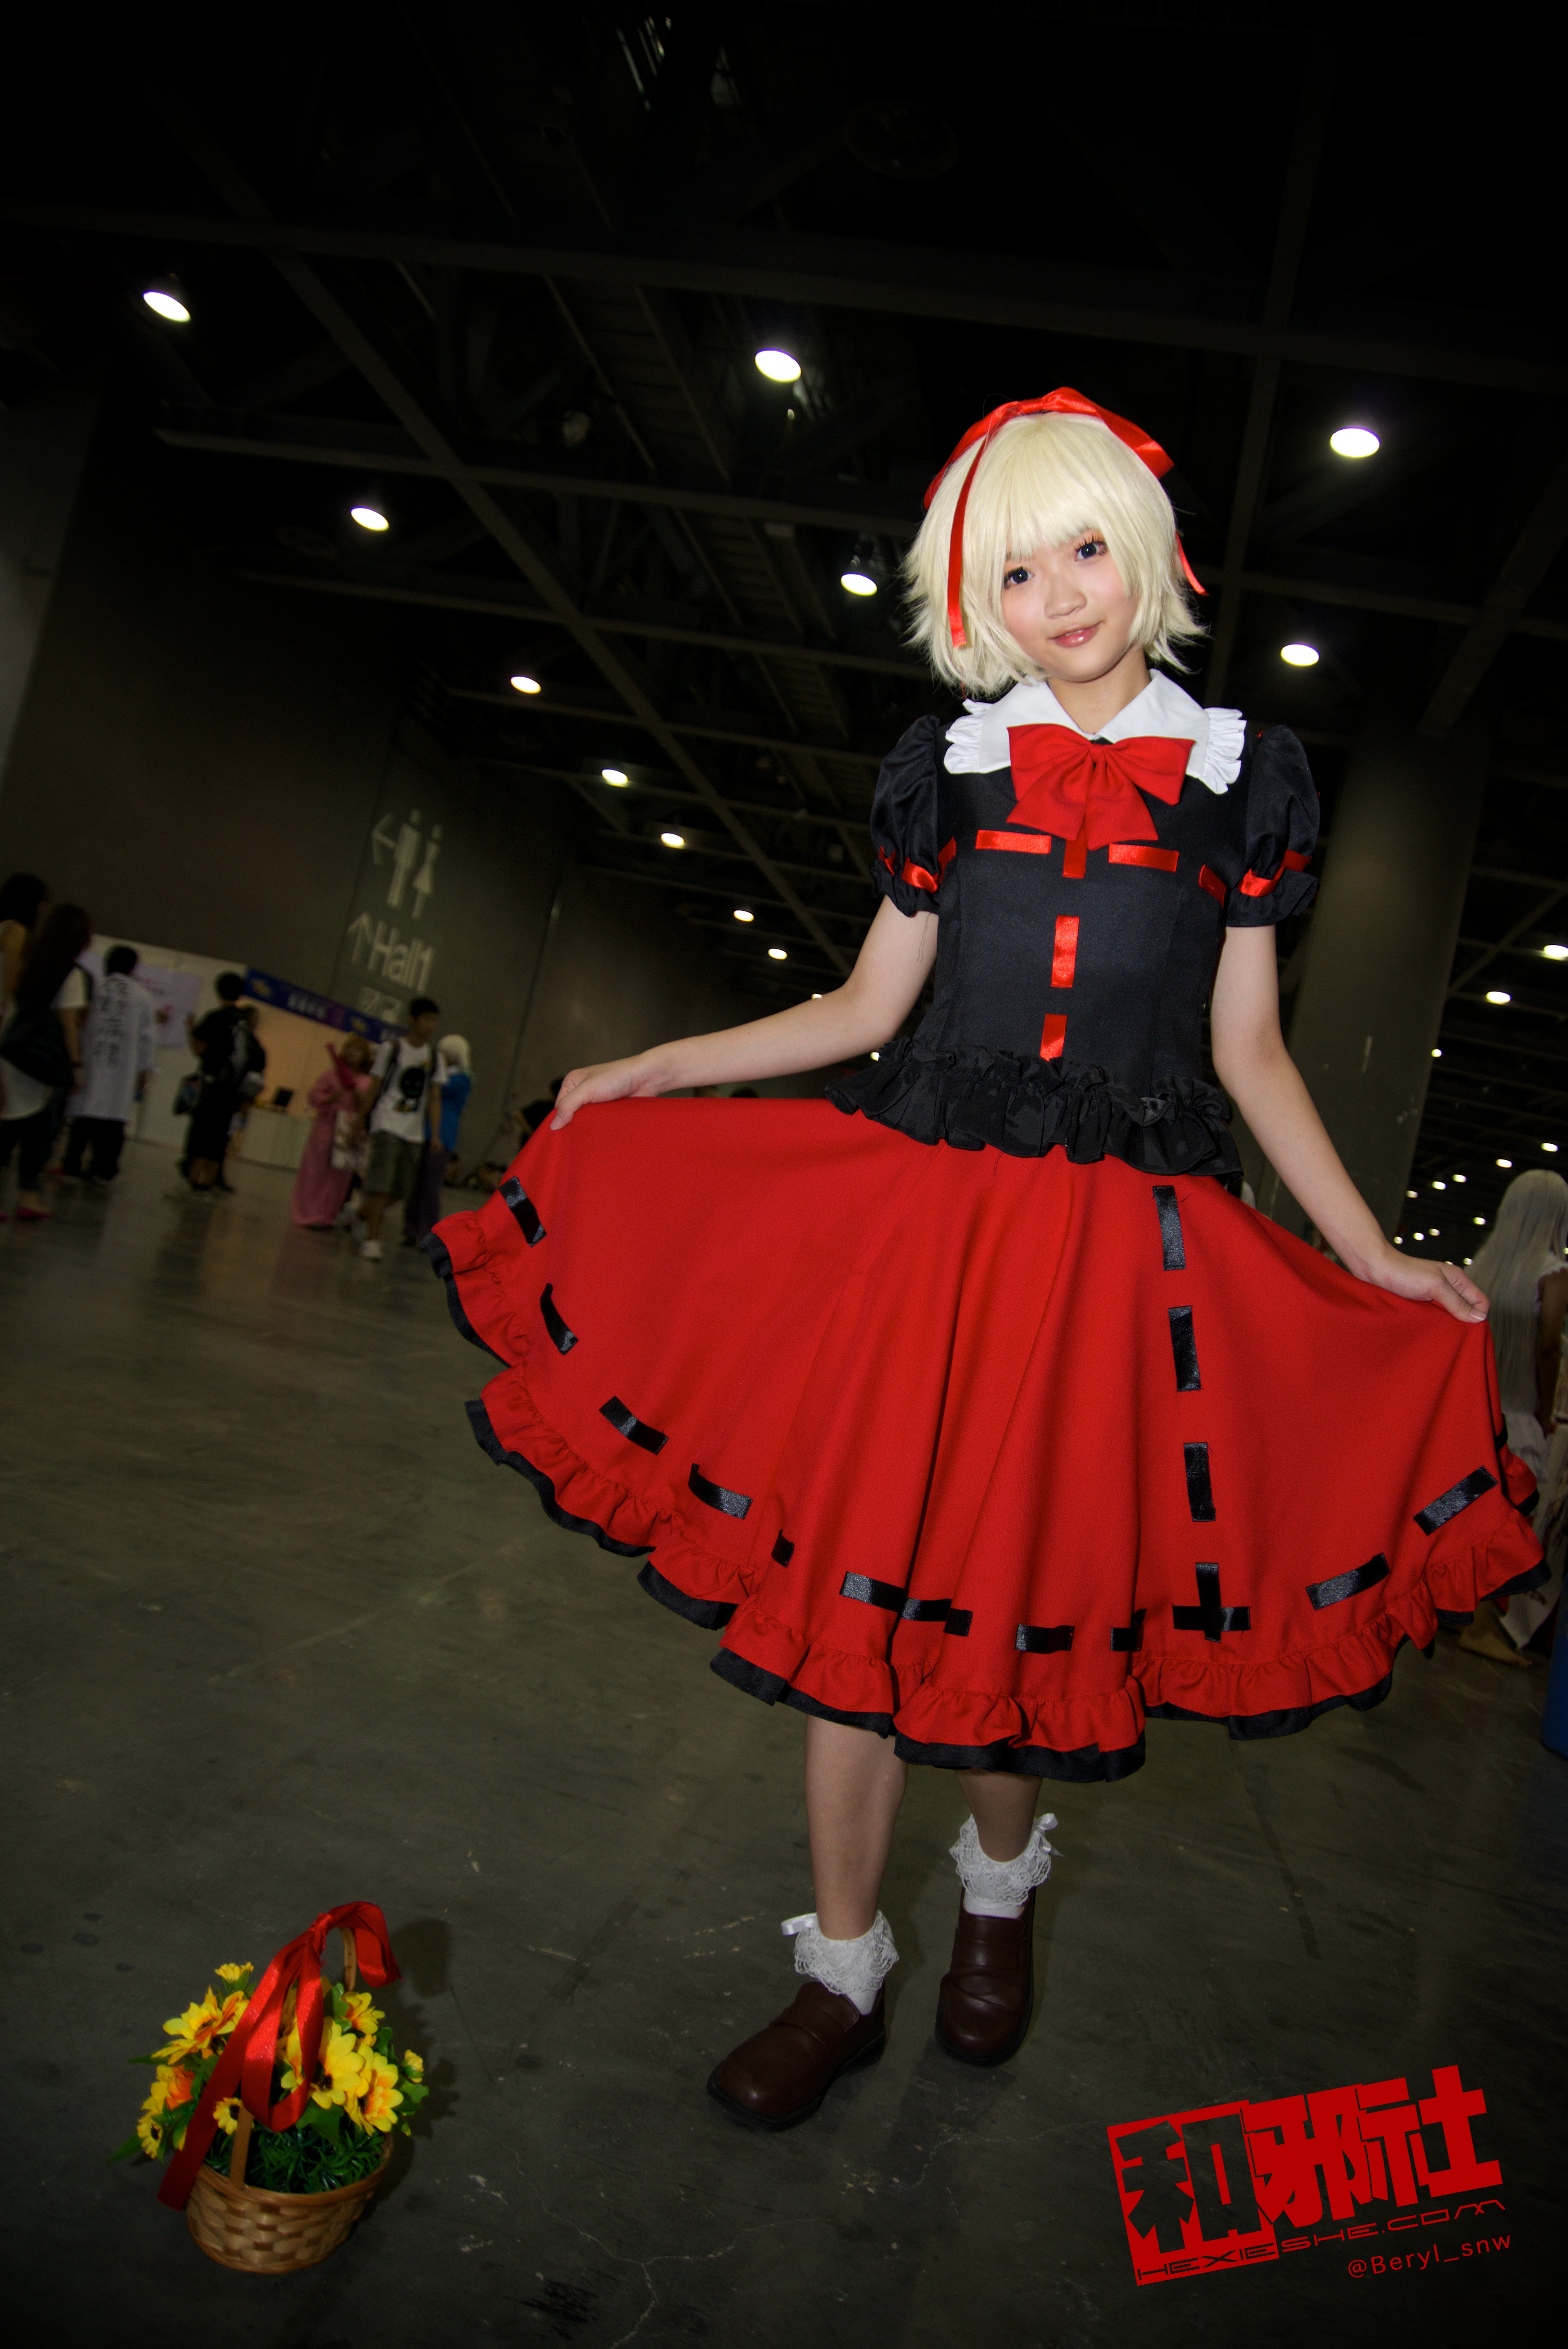
girl, cute, red, clothing, cosplay, girls, canton, costume, china, anime, comic, comiccon, guangzhou, acg, cos